Tourism in Libya

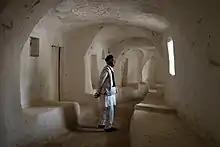
A Libyan dressed in traditional clothing in Ghadames.

The Sahara desert represents more than 92% of Libyan territory, more than any other North African country. This provided an important resource with many tourist attractions and landmarks. Highlights included the superb pre-historic rock art sites of the Acacus Mountains (contiguous with the Tassili n’Ajjer in adjacent Algeria) and the nearby Mesak Settafet escapement (Wadi Mathendous), Ottoman-era forts in Murzuk, the unique dune-ringed lakes of the Idehan Ubari Sand Sea and the nearby ruins of the Garamantes in the Wadi Eshati. Such diversity gave several opportunities for adventure tourists following the desert tracks. While the Sahara's natural beauty, calm, isolation was a destination in itself with rich photographic opportunities.